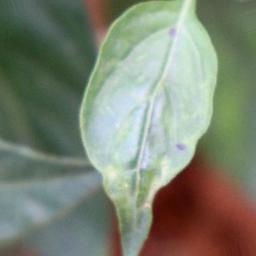
Label: healthy